Distant Early Warning Line

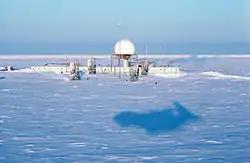
POW-2, now Oliktok Long Range Radar Site

From a standing start in December 1954, many thousands of skilled workers were recruited, transported to the polar regions, housed, fed, and supplied with tools, machines, and materials to construct physical facilities – buildings, roads, tanks, towers, antennas, airfields, and hangars – in some of the most hostile and isolated environments in North America. The construction project employed about 25,000 people.